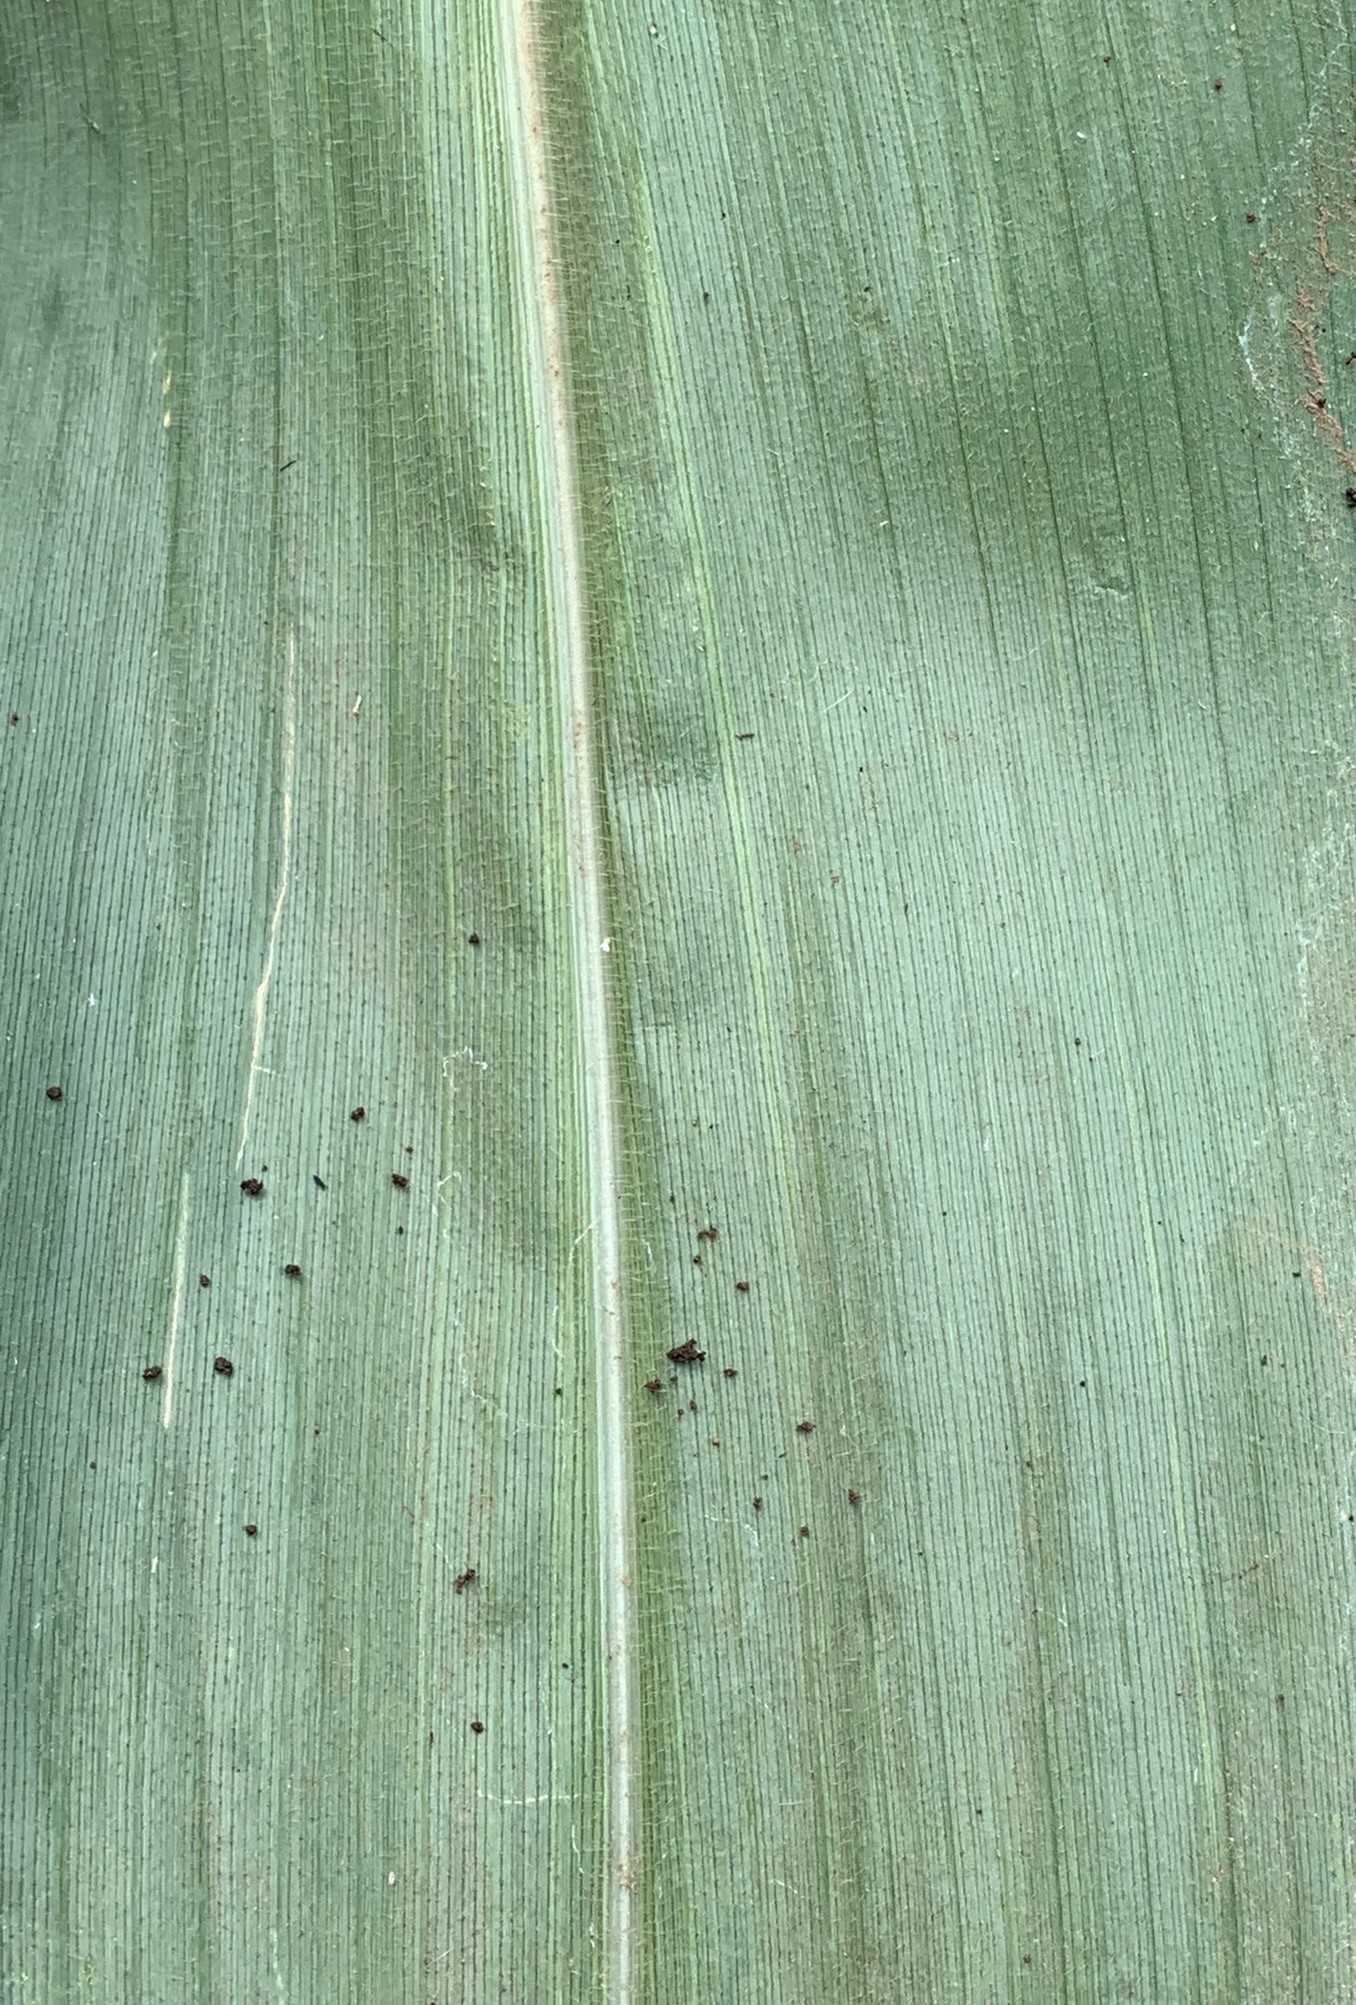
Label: Healthy